Amphitrite-class monitor

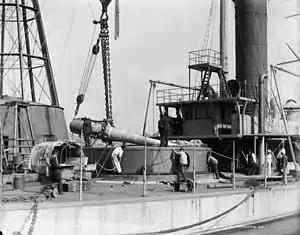
Fitting the main guns to a turret of USS "Miantonomoh" at the New York Navy Yard, circa 1890

After their launching, Congress decided to have the five monitors completed at the Navy's own shipyards. "Amphitrite" was transferred from the Harlan & Hollingsworth shipyard to the Norfolk Navy Yard in Portsmouth, Virginia; "Monadnock" from the Burgess yard to the Mare Island Navy Yard in Solano County, California; while "Terror" from William Cramp & Sons and "Miantonomoh" and "Puritan" from John Roach & Sons were all taken for completion to the New York Navy Yard in Brooklyn.